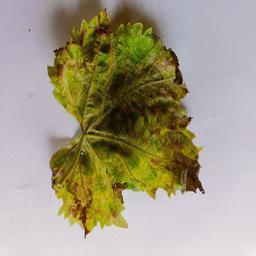
Label: Downy Mildew